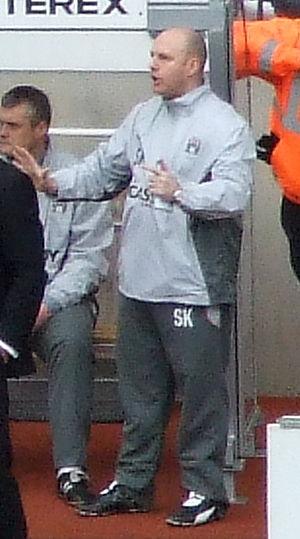
Steve Kean est un footballeur puis entraîneur de football écossais, né le 30 septembre 1967 à Glasgow.